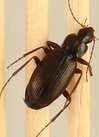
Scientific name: Calathus advena
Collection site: Rocky Mountains NEON (RMNP), plot RMNP_008